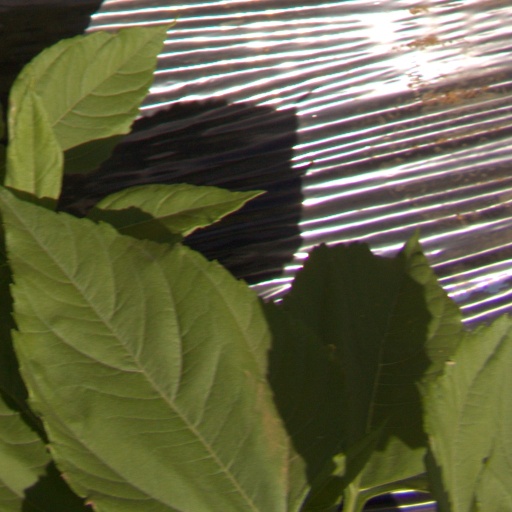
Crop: Jerusalem artichoke